Marisa Miller

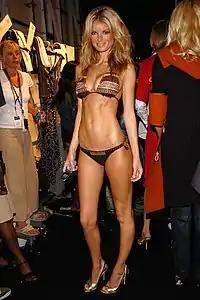
Miller, a blond woman, wearing a bikini, the top a striped design with a variety of different brown patterns

In 2001 Miller moved from a start as an amateur magazine model to high-profile mainstream work, after being introduced to fashion photographer Mario Testino, leading to editorials for both the American and Italian editions of "Vogue". By 2002 Miller was working for Victoria's Secret and appearing in the "Sports Illustrated" Swimsuit Issue, in which she appeared in every issue from 2002 to 2008. In particular, she famously posed wearing only an iPod in the 2007 issue. She has appeared in a diverse range of magazines, many of them international editions, such as "GQ", "Maxim", "Glamour", "Cosmopolitan", "Marie Claire", "Elle", and "Vanity Fair". She has appeared in advertisements for Marc Jacobs, Tommy Hilfiger, Andrew Marc, Victoria's Secret, J.Crew, Guess?, Nordstrom, Bath & Body Works, and True Religion jeans.